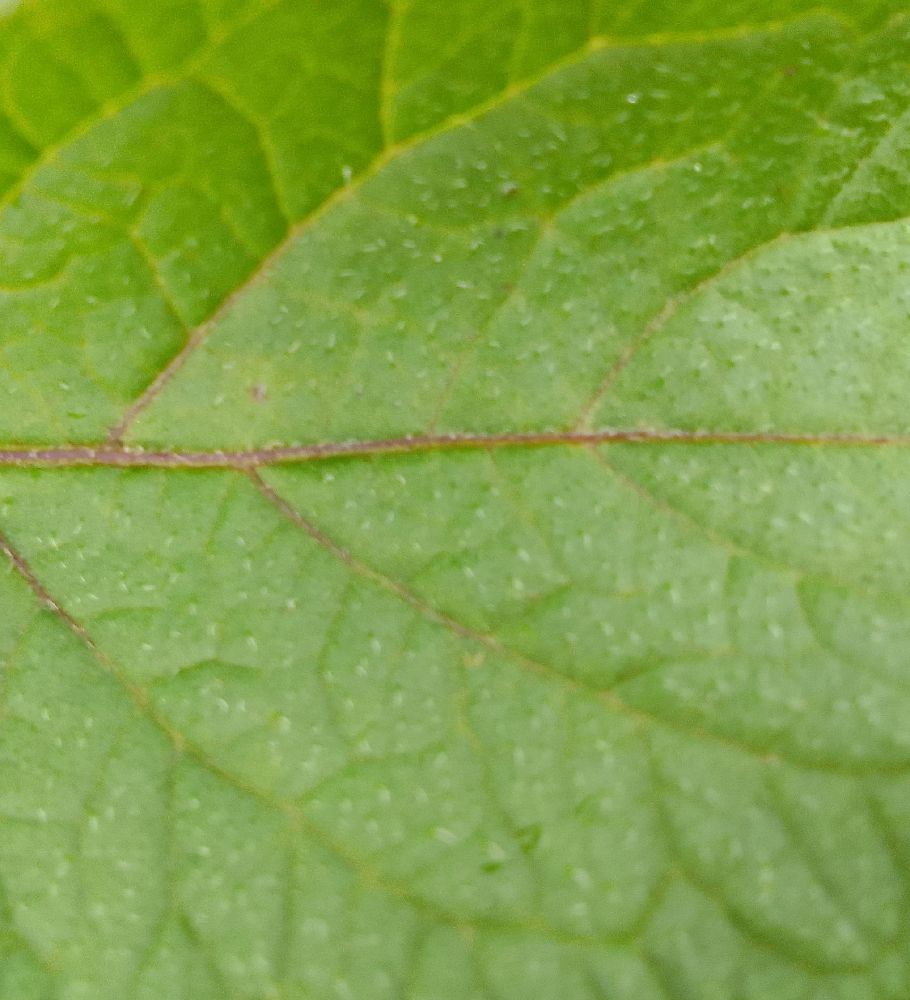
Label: Healthy